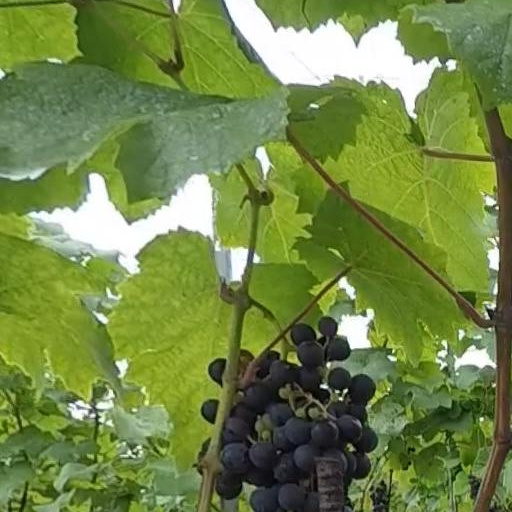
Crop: grape